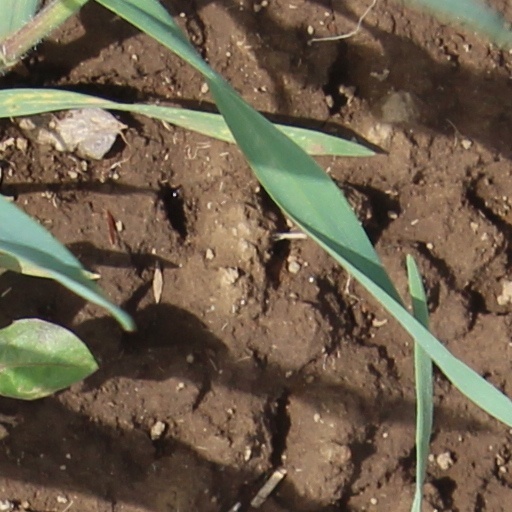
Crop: wheat